Cardi B

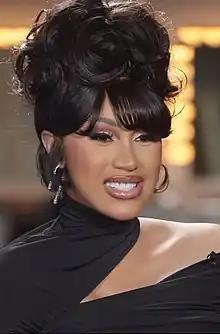
Cardi B in 2021

Belcalis Marlenis Cephus (born October 11, 1992), known professionally as Cardi B, is an American rapper. Noted for her unfiltered public image and lyrics, Cardi B is one of the most successful female artists. From 2015 to early 2017, she gained recognition on Vine and Instagram, as a cast member on VH1's "", and by releasing two mixtapes.